110 East 42nd Street

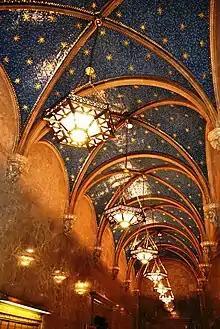
Interior ceiling vault

The "Chapel" annex is located to the east of the banking room's northern section, connected via two large rectangular openings cut through the party wall on the eastern side of the banking room. The design is similar to that of the banking room, with limestone and sandstone walls. A second floor loggia overlooks the northern end of the annex's first floor, and below that is a set of double doors leading to the central arch of the arcade along 42nd Street. There are two chandeliers and a painted rhombus pattern on the flat ceiling. A patterned frieze runs near the top of the wall.